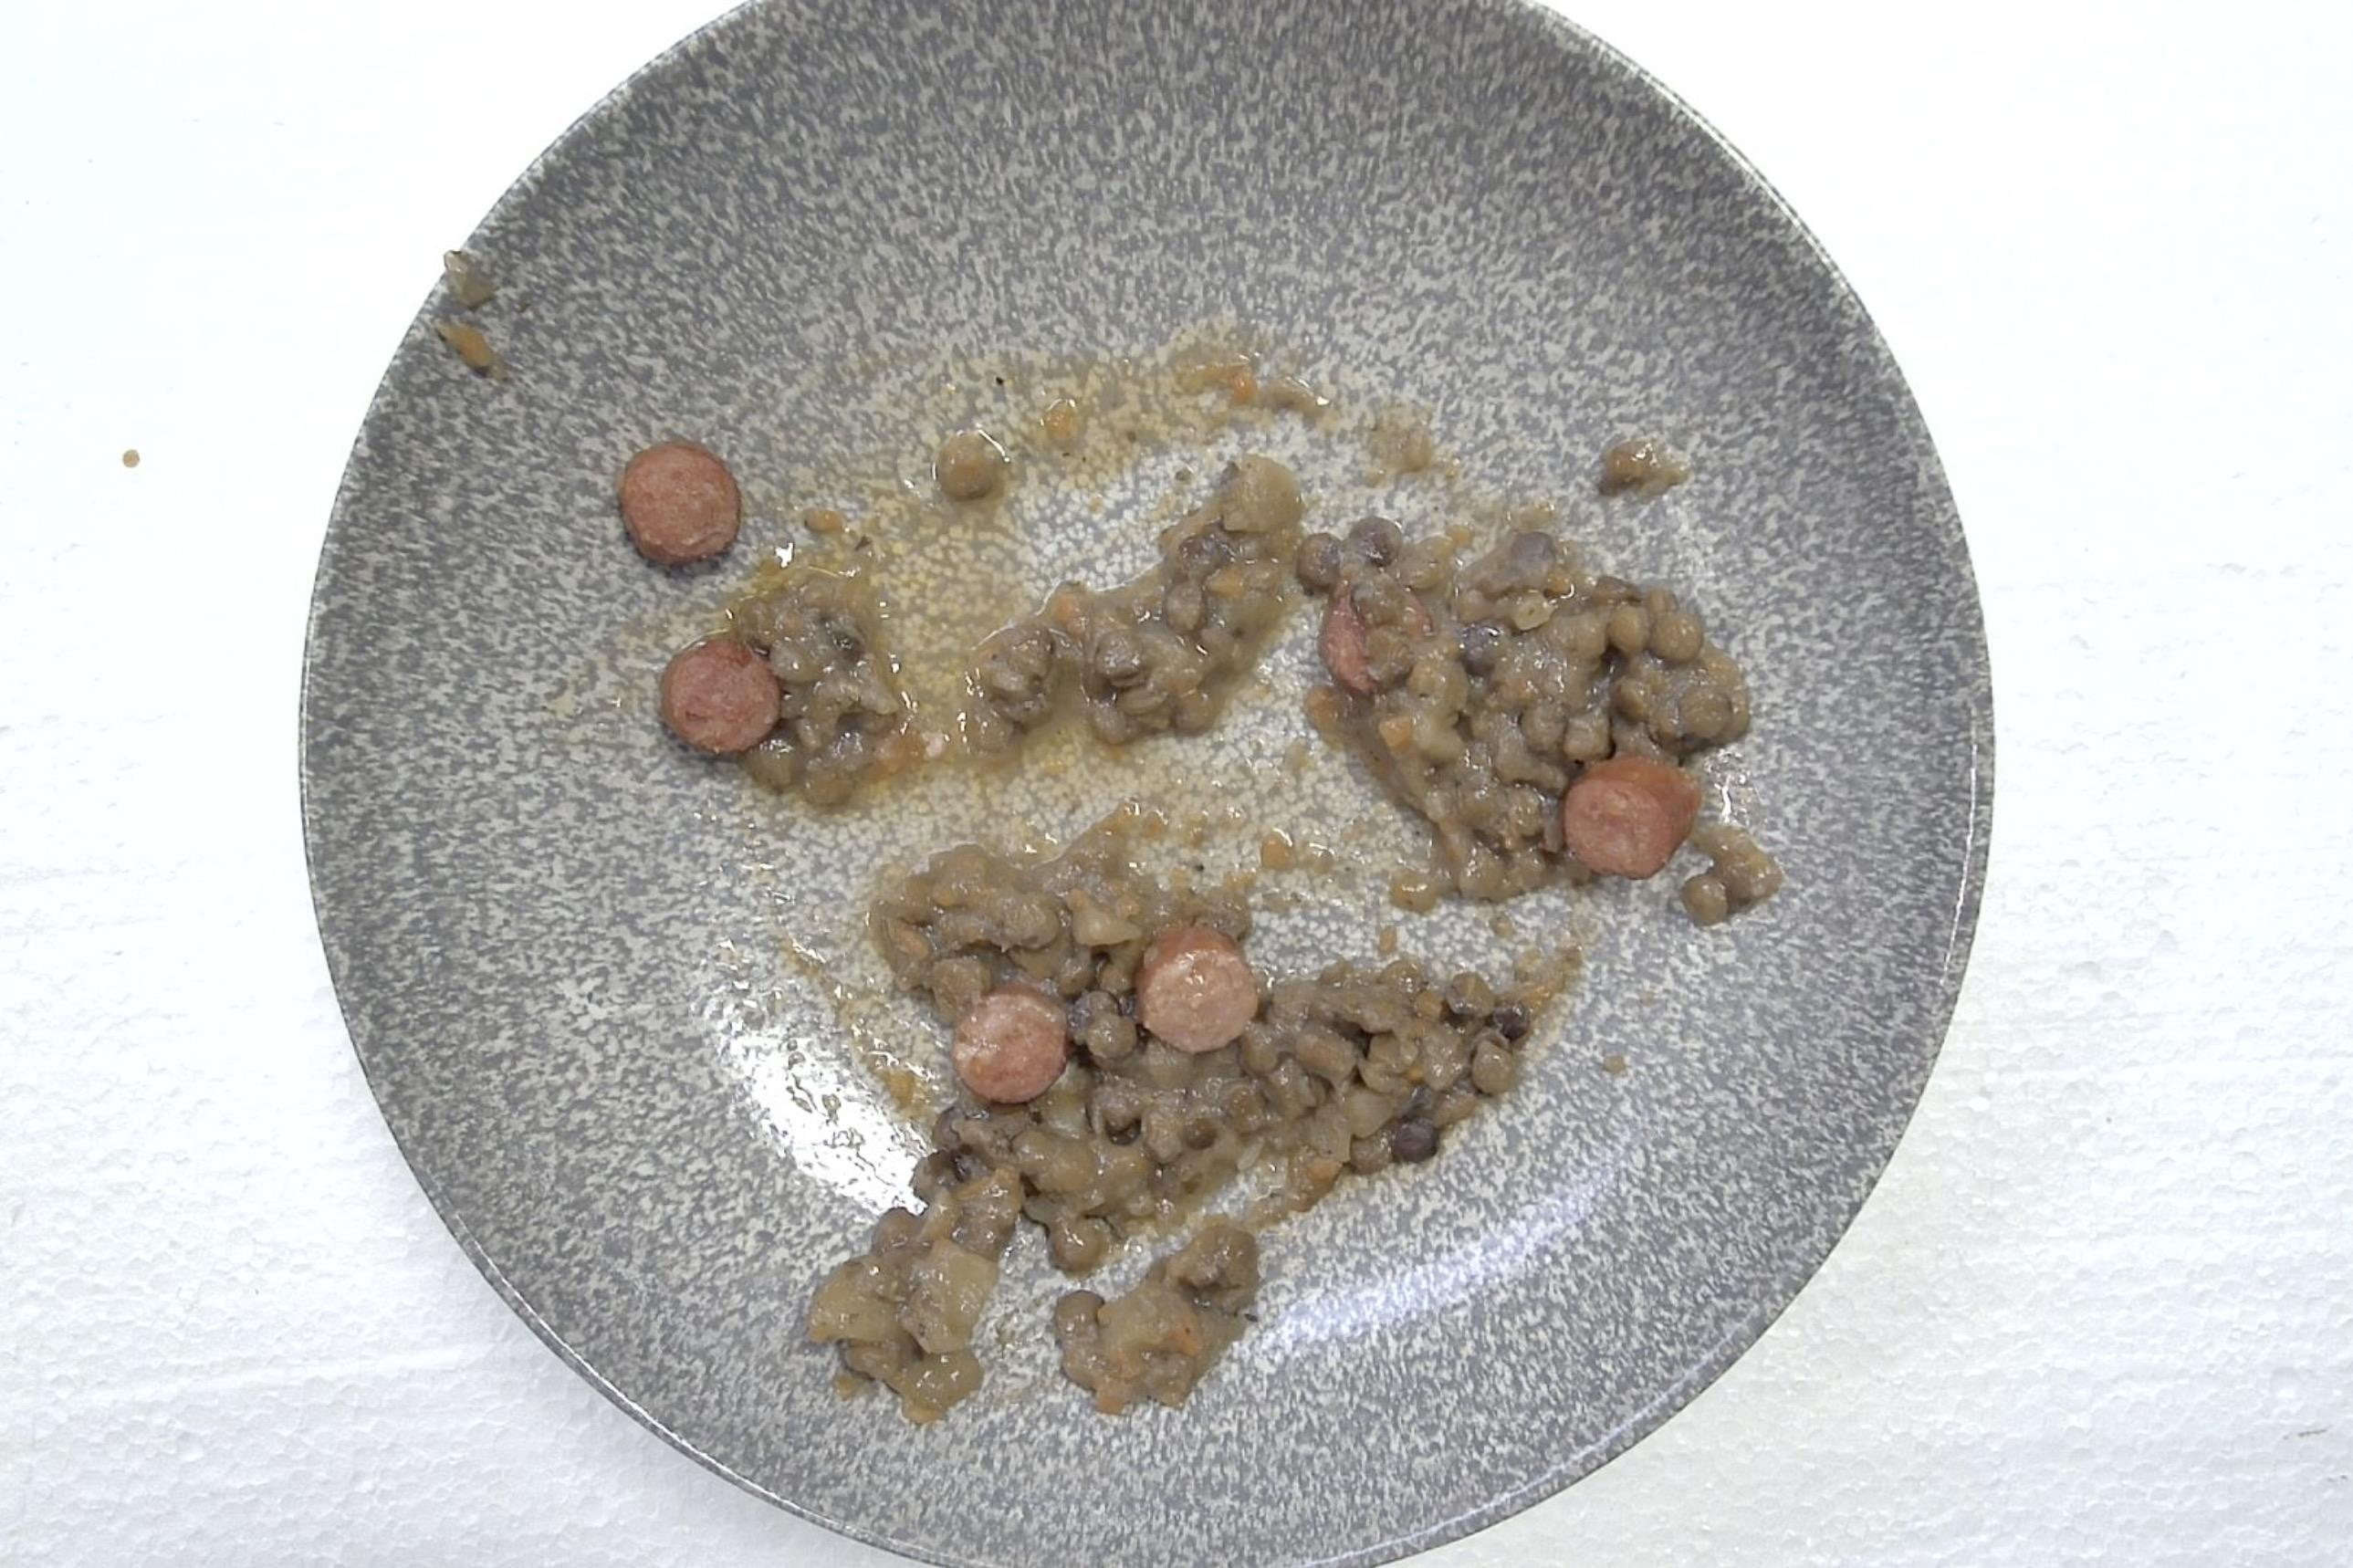
Dish: Klassischer Linseneintopf mit Mettwurst
Portion size: Normale Portion
Ingredients: lentil-stew, ham-sausage
Weight as served: 360 g
Energy as served: 424.8 kcal (1.779,680 kJ)
Fat: 23.24 g (saturated: 9.08 g)
Carbohydrates: 32.04 g (sugar: 5.32 g)
Protein: 19.32 g
Salt: 3.84 g
Weight after return: 0 g
Energy after return: 0 kcal